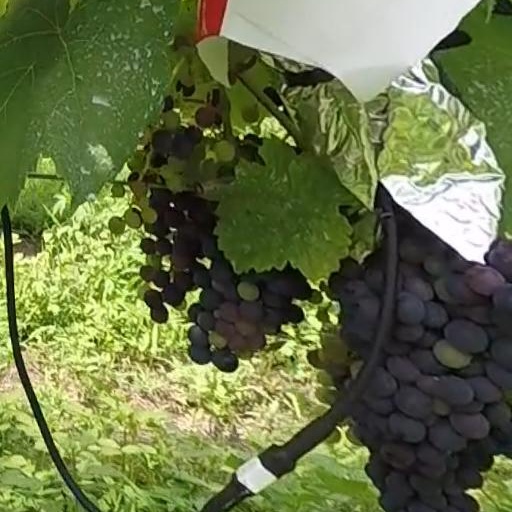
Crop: grape